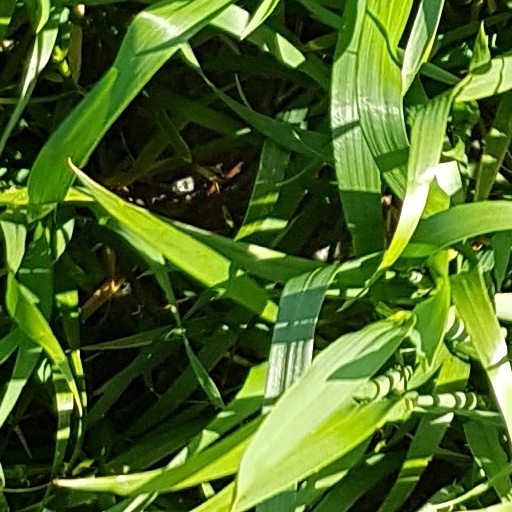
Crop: wheat